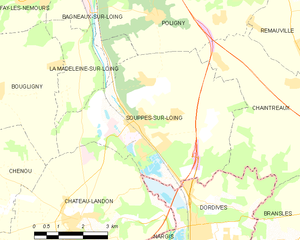
Carte des communes françaises Souppes-sur-Loing